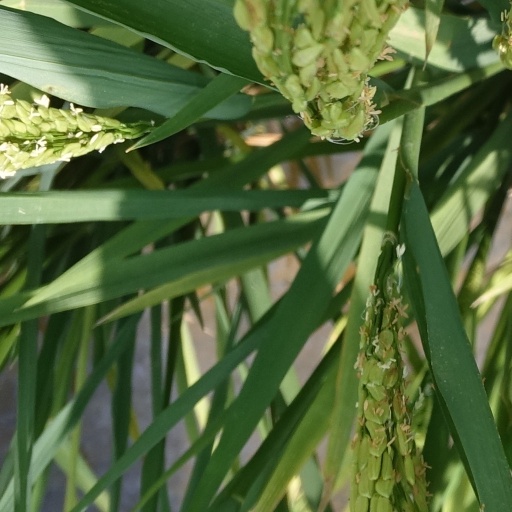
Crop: rice